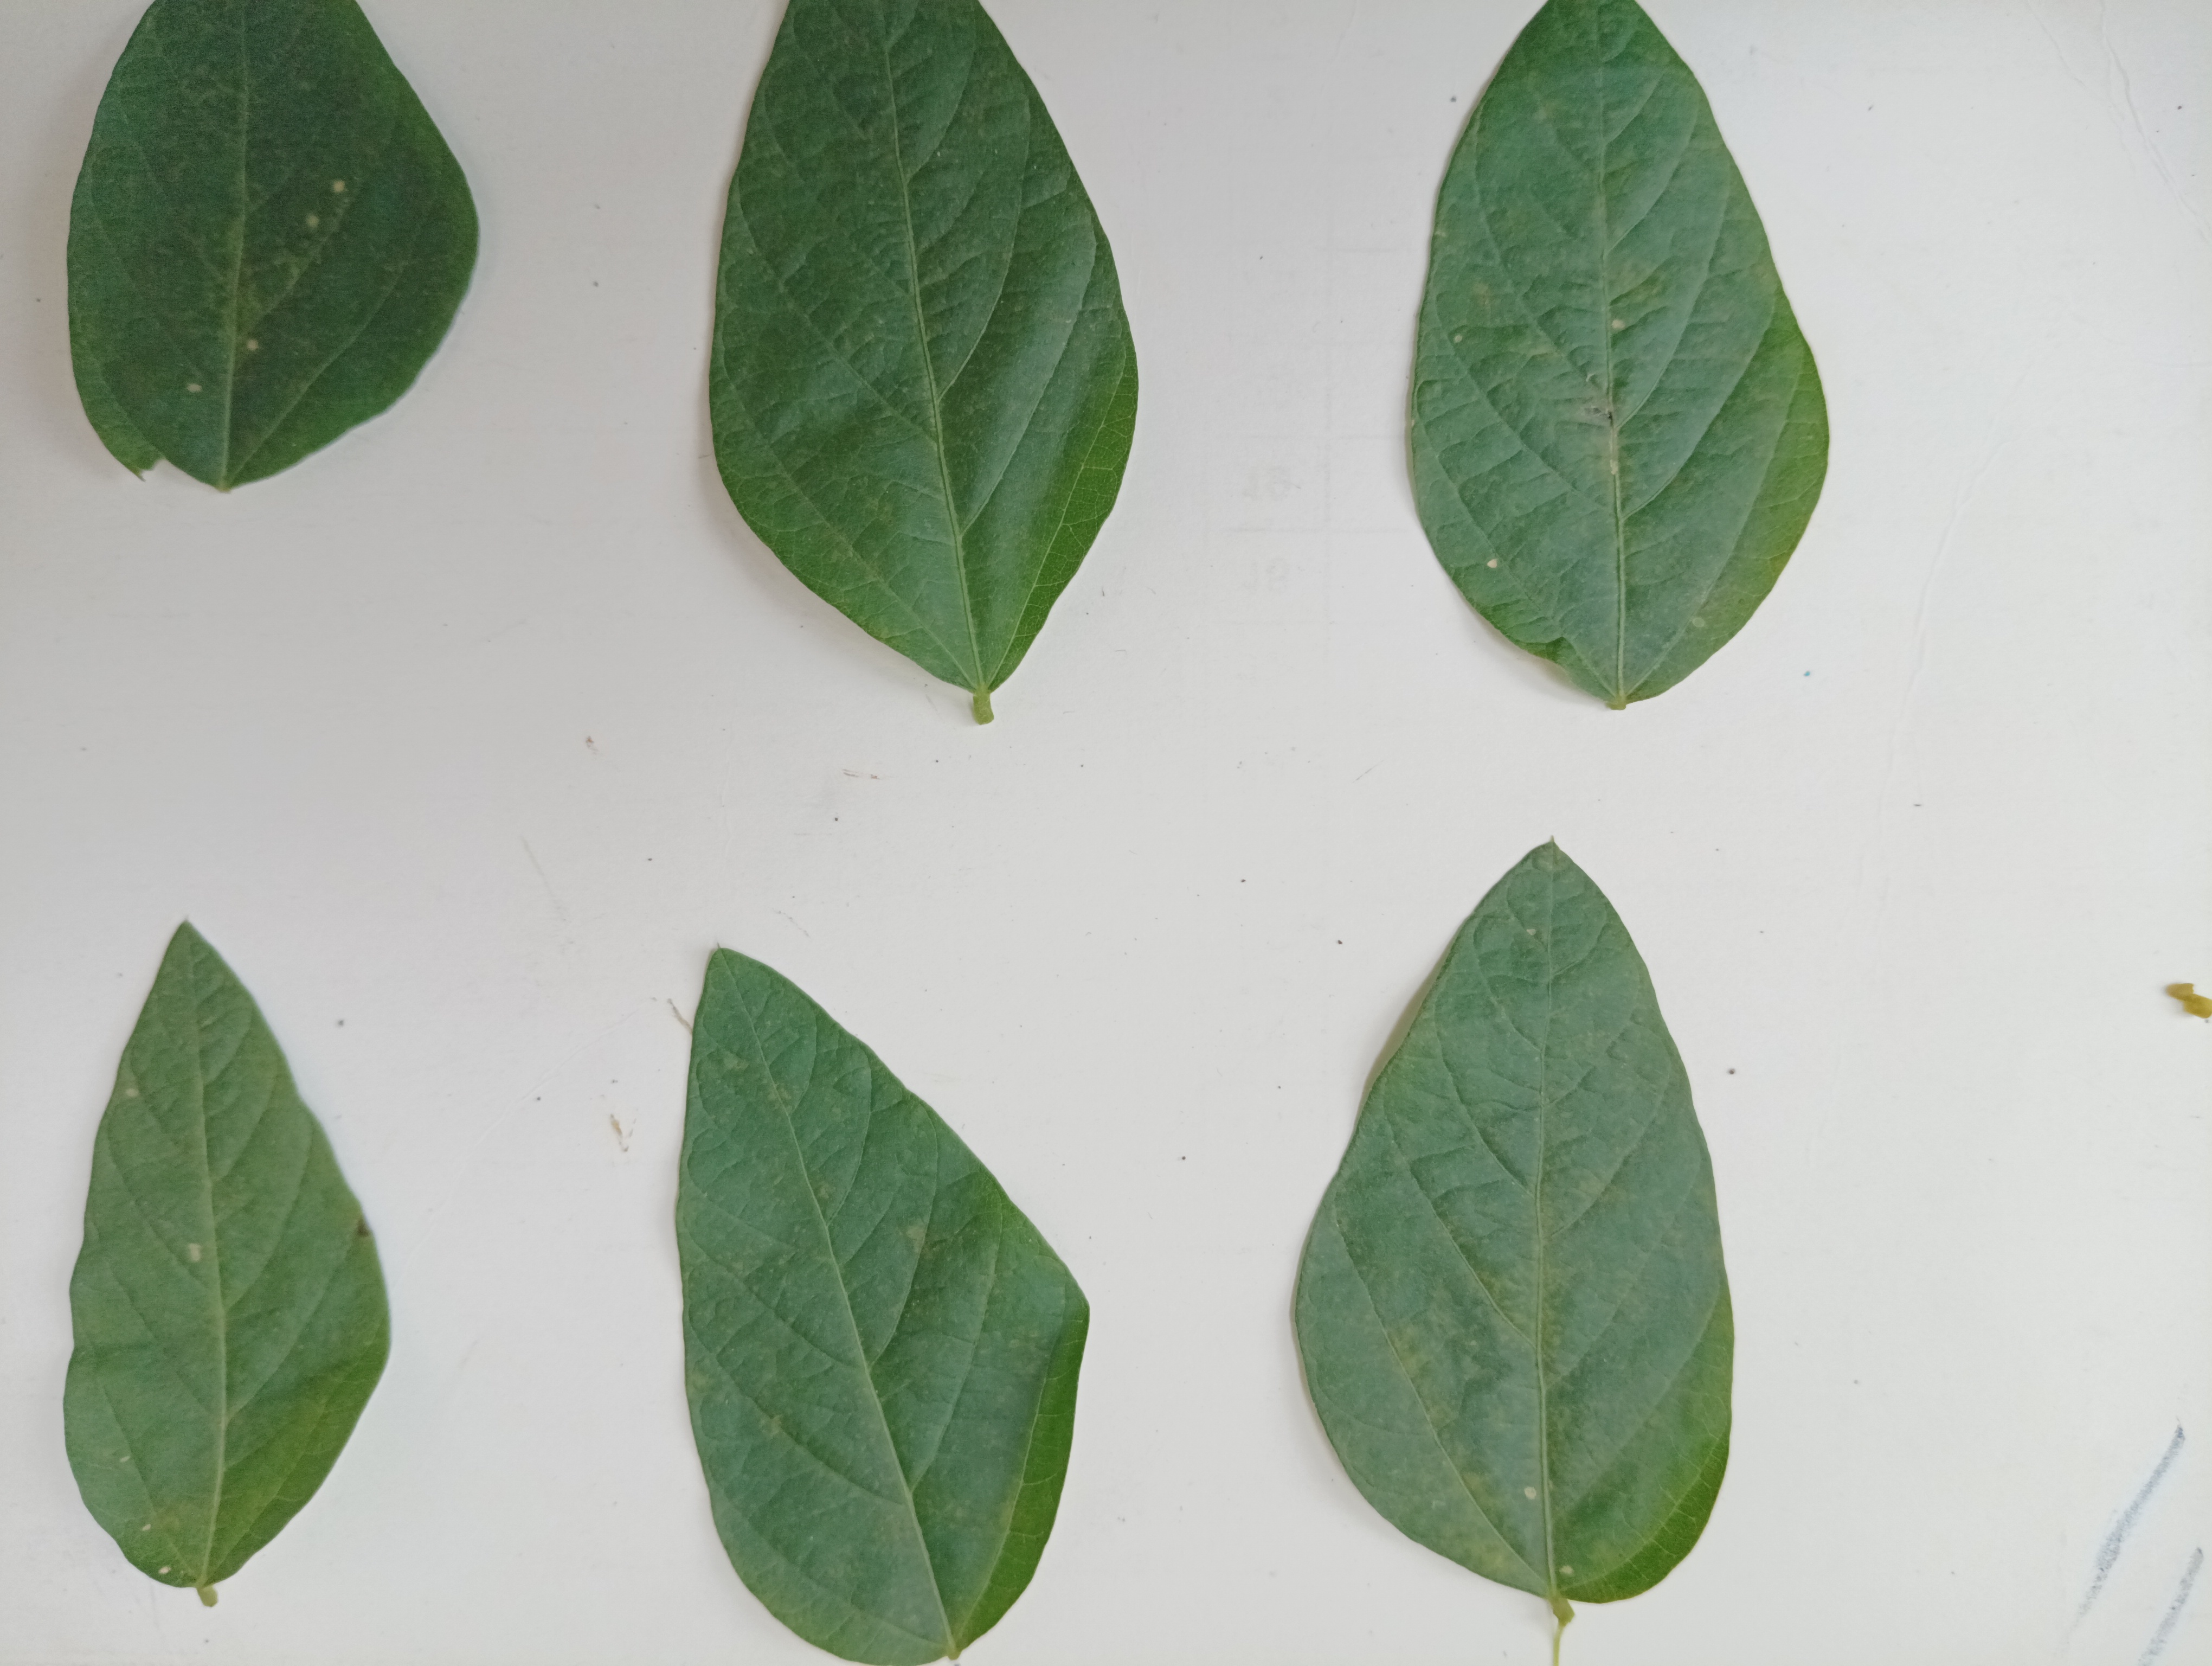
Label: Healthy